Icelandic Footballer of the Year

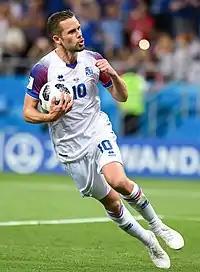
Gylfi Sigurðsson, pictured here at the 2018 FIFA World Cup, is a nine-time winner of the men's award.

The Icelandic Footballer of the Year is an annual award chosen by a panel of officials, coaches and former players, to determine the best player in Iceland.